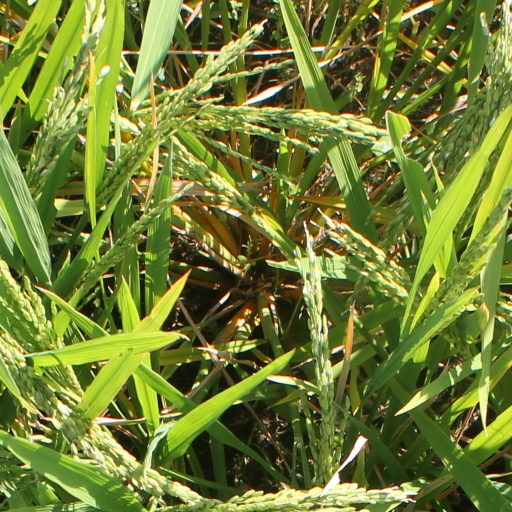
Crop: rice